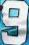
Number: 9